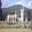
Label: castle